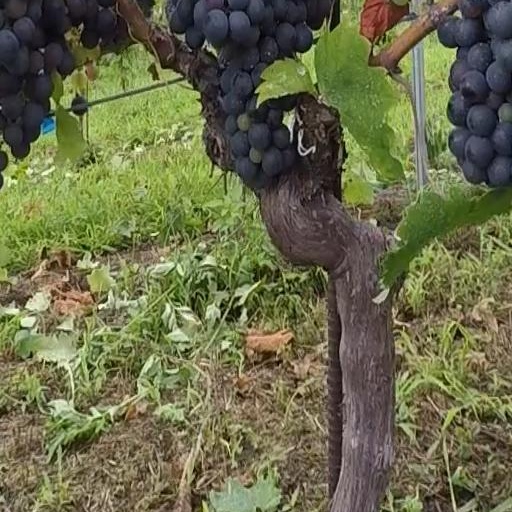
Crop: grape